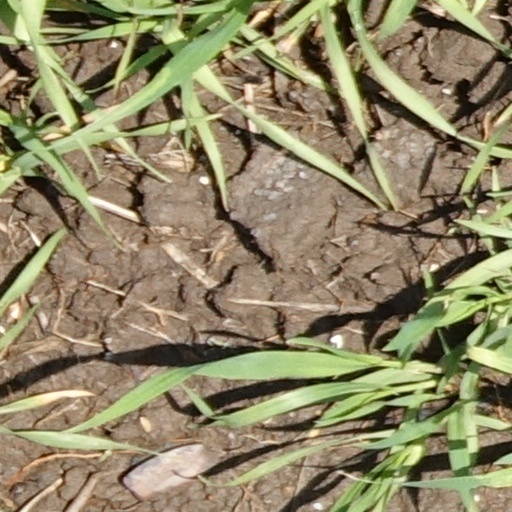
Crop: wheat